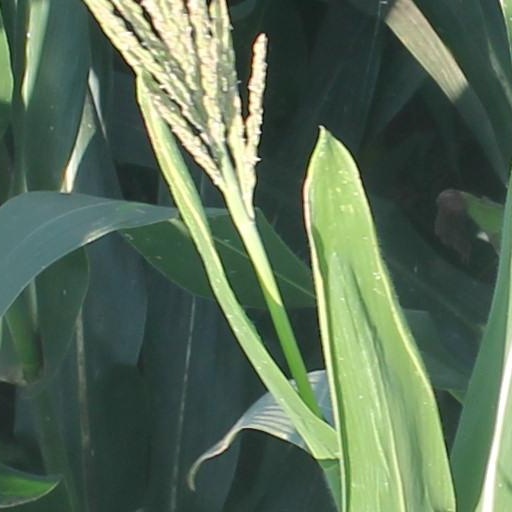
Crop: maize; corn